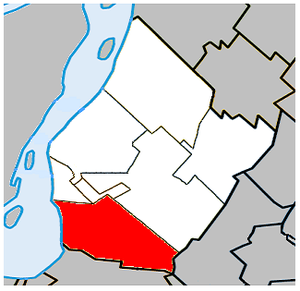
L'agglomération de Longueuil est une entité supramunicipale québécoise ayant le statut d'agglomération. Créée en 2006 dans le cadre des défusions municipales au Québec, elle est constituée des villes de Boucherville, de Brossard, de Longueuil, de Saint-Lambert et de Saint-Bruno-de-Montarville. Son territoire correspond par conséquent à celui de la ville fusionnée de Longueuil avant 2006. Située sur la rive droite du fleuve Saint-Laurent en face du centre de Montréal, elle constitue le centre d'activités de la Rive-Sud de Montréal et de la région de la Montérégie. Sa population, de plus de 415 347 habitants en 2016, est essentiellement urbaine. La ville centre est Longueuil. Comme la ville fusionnée de Longueuil avant elle, l'agglomération a les mêmes compétences qu'une municipalité régionale de comté. En fonction de ces compétences, le territoire de l'agglomération forme ainsi une division de recensement de type territoire équivalent aux fins du recensement de Statistique Canada.